Ndop (Kuba)

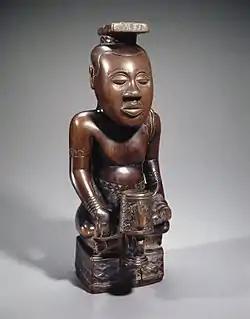
Ndop of king Mishe miShyaang maMbul; 1760-1780; wood; 49.5 x 19.4 x 21.9 cm (19 x 7 x 8 in.); Brooklyn Museum (New York City). Ndops are royal memorial portraits carved by the Kuba people of Central Africa. They are not naturalistic portrayals but are intended as representations of the king's spirit and as an encapsulation of the principal of kingship.

Ndop were figurative sculptures representing different kings ("nyim") of the Kuba kingdom.